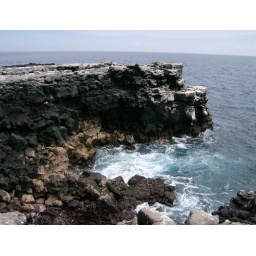
Las Plazas lava rock shore line where the sea lions climb the cliffs from the water to bask in the sun.